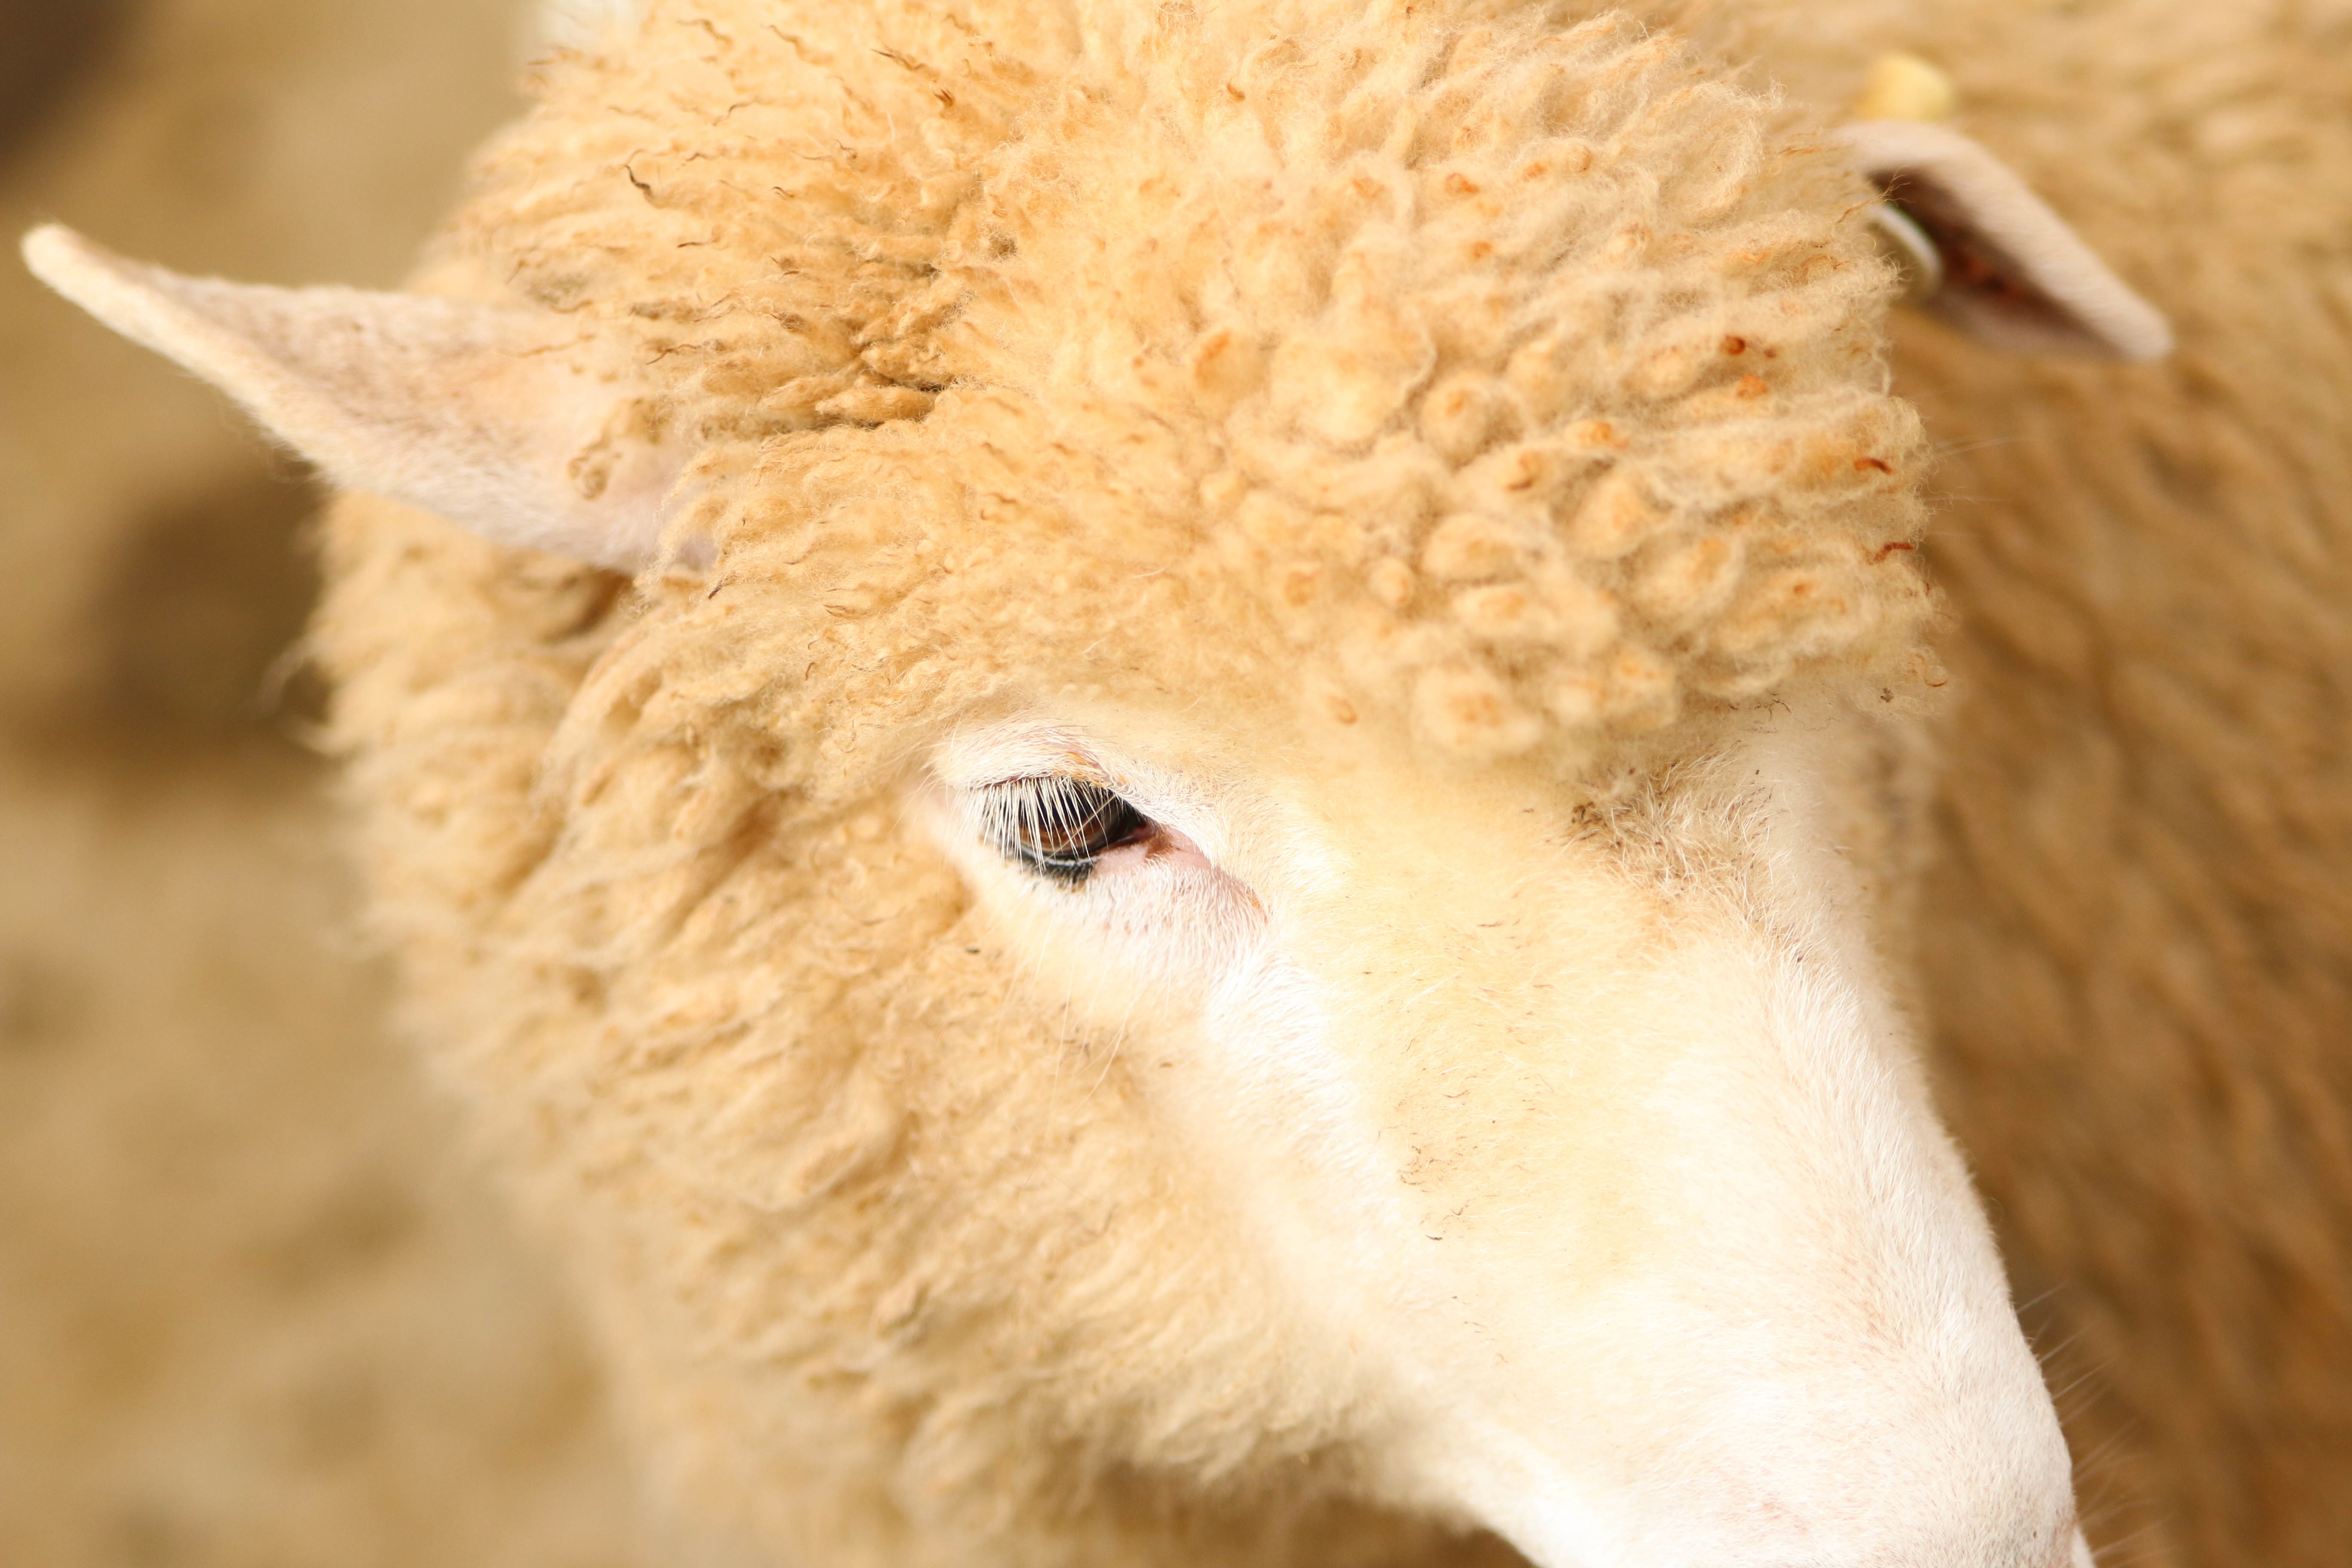
sheep, mammal, mane, fauna, lamb, close up, vertebrate, sheeps, cow goat family